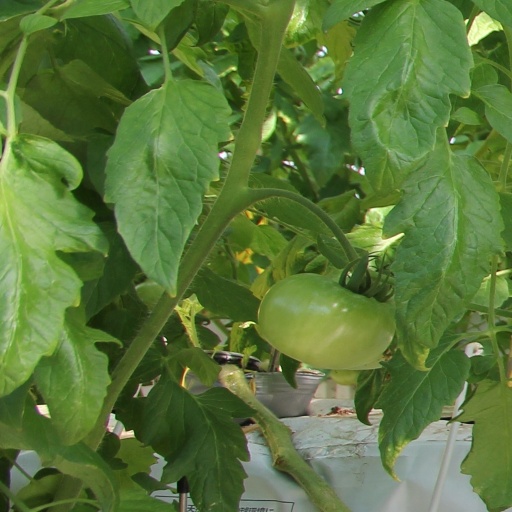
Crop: tomato